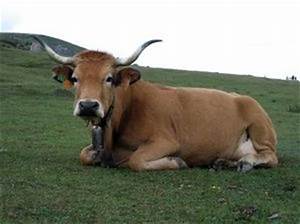
Label: mucca